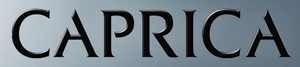
Logo de la série télévisé Caprica.
Caprica est une série télévisée américaine de science-fiction en 18 épisodes de 42 minutes créée par Remi Aubuchon, David Eick et Ronald D. Moore et diffusée depuis le 22 janvier 2010 jusqu'au 30 novembre 2010 sur Space au Canada et jusqu'au 4 janvier 2011 sur Syfy aux États-Unis. Cette série, issue de la franchise Battlestar Galactica, est décrite comme la première saga familiale de science-fiction à la télévision.